Kingpin (1996 film)

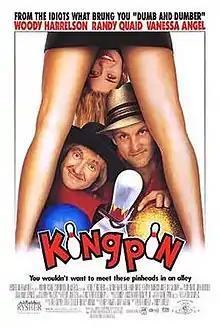
Theatrical release poster

Kingpin is a 1996 American sports comedy film directed by Peter and Bobby Farrelly and written by Barry Fanaro and Mort Nathan. Starring Woody Harrelson, Randy Quaid, Vanessa Angel and Bill Murray, it tells the story of an alcoholic ex-professional bowler (Harrelson) who becomes the manager for a promising Amish talent (Quaid).